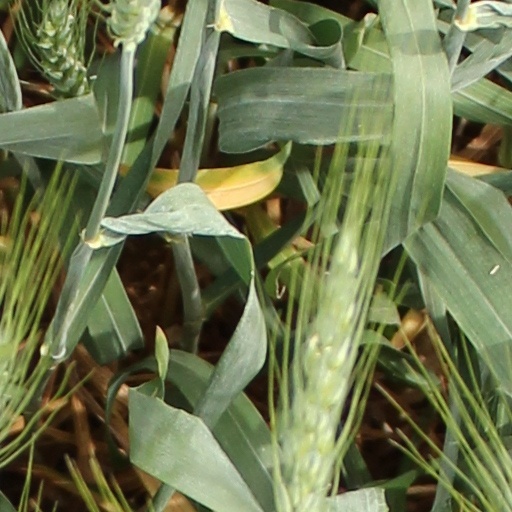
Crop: wheat